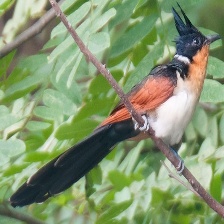
Species: CHESTNUT WINGED CUCKOO
Scientific name:  CLAMATOR COROMANDUS